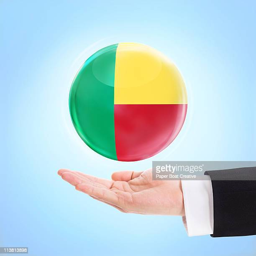
flag being supported by a hand